List of demolished buildings and structures in Melbourne

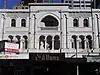

Located at 414 Collins Street opposite the Western Market, the Empire Building was an elaborate six storey Tudor/ Gothic style office building, topped by a gable roof, and designed by TJ Crouch of Crouch & Wilson. Later it was occupied by Royal Insurance, who decided to replace it with a larger premises, and it was demolished in 1938. Some of the elaborate Gothic windows were dismantled and re-erected as part of the Great Hall at the Monstalvat artists colony in Eltham.